Criticism of Wikipedia

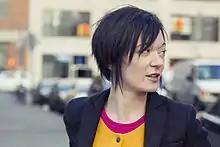
Former Wikimedia Foundation executive Sue Gardner has listed reasons offered by some women in "Why Women Don't Edit Wikipedia".

In a 2006 mention of Jimmy Wales, "Time" magazine stated that the policy of allowing anyone to edit had made Wikipedia the "biggest (and perhaps best) encyclopedia in the world".